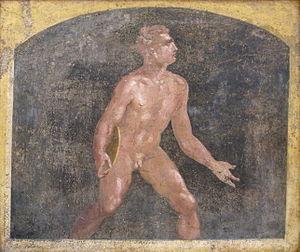
Discobole, Stabiae, Villa d'Arianna, antichambre Musée archéologique national de Naples.